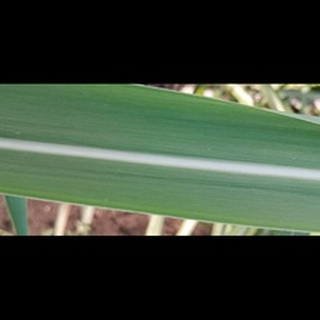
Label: healthy_sugarcane